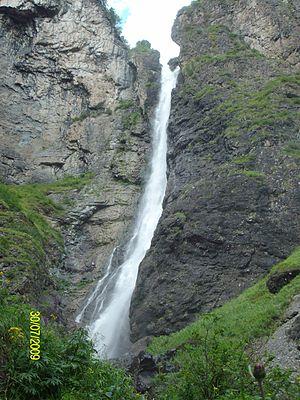
La rivière Chinok, ce qui signifie « tombant à pic, abrupt » en langue altaï, est une petite rivière montagneuse du nord-ouest de l'Altaï en fédération de Russie. C'est un affluent de l'Anouï. Elle appartient au territoire administratif du raïon de Solonechnoïe dépendant du kraï de l'Altaï. La rivière est surtout connue pour ses cascades. Elles sont considérées comme un monument naturel d'importance régionale et font partie d'un parc naturel protégé.